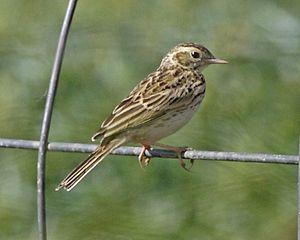
Le Pipit austral est une espèce d'oiseaux de la famille des Motacillidae. Cette espèce n'est pas unanimement reconnue et certains auteurs la considèrent comme sous-espèce du Pipit de Nouvelle-Zélande, notamment Clements 6th edition.
Ceci est une liste des oiseaux endémiques ou quasi-endémiques d'Australie.